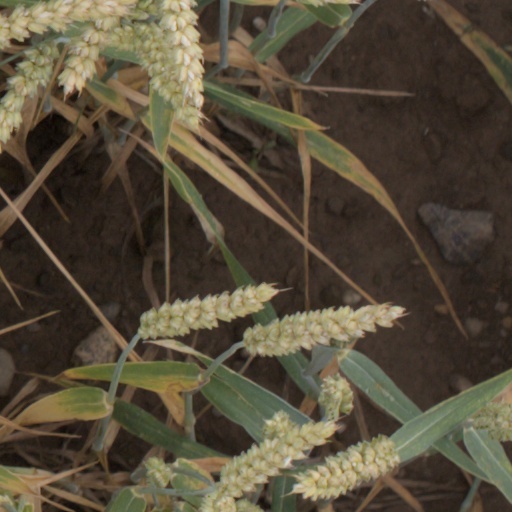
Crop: wheat